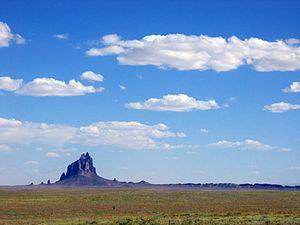
Shiprock, en navajo Tsé Bit'a'í signifiant en français « rocher ailé », est un neck des États-Unis situé dans le comté de San Juan, au Nouveau-Mexique, et haut de 550 mètres. Il appartient à la région des Four Corners et constitue un site sacré pour les Indiens Navajos. Ces derniers l'assimilent à un oiseau géant qui transforme en pierre leurs ennemis. Son ascension est interdite depuis les années 1970.